Adrien Manglard

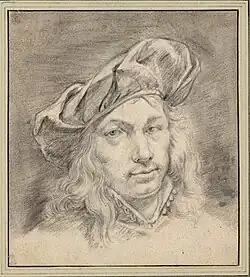
Manglard's first master, Adriaen van der Cabel

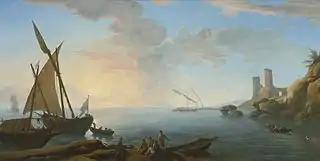
An example of Manglard's early work in Rome

Adrien Manglard was born on 10 March 1695 in the city of Lyon, Kingdom of France, the firstborn of Edmond (called Aimé) Manglard and Catherine Rose du Perrier (or Dupérier). He was baptized in the church of Saint-Vincent on March 12 of the same year.